Question: Please indicate a possible affordance area of the hold_frisbee that can be used for holding
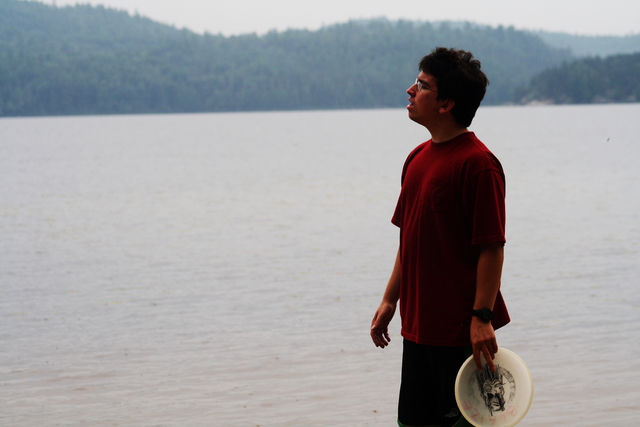
Answer: [448.068, 339.56, 536.795, 421.742]